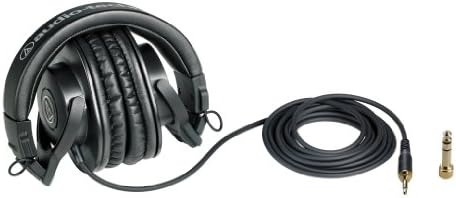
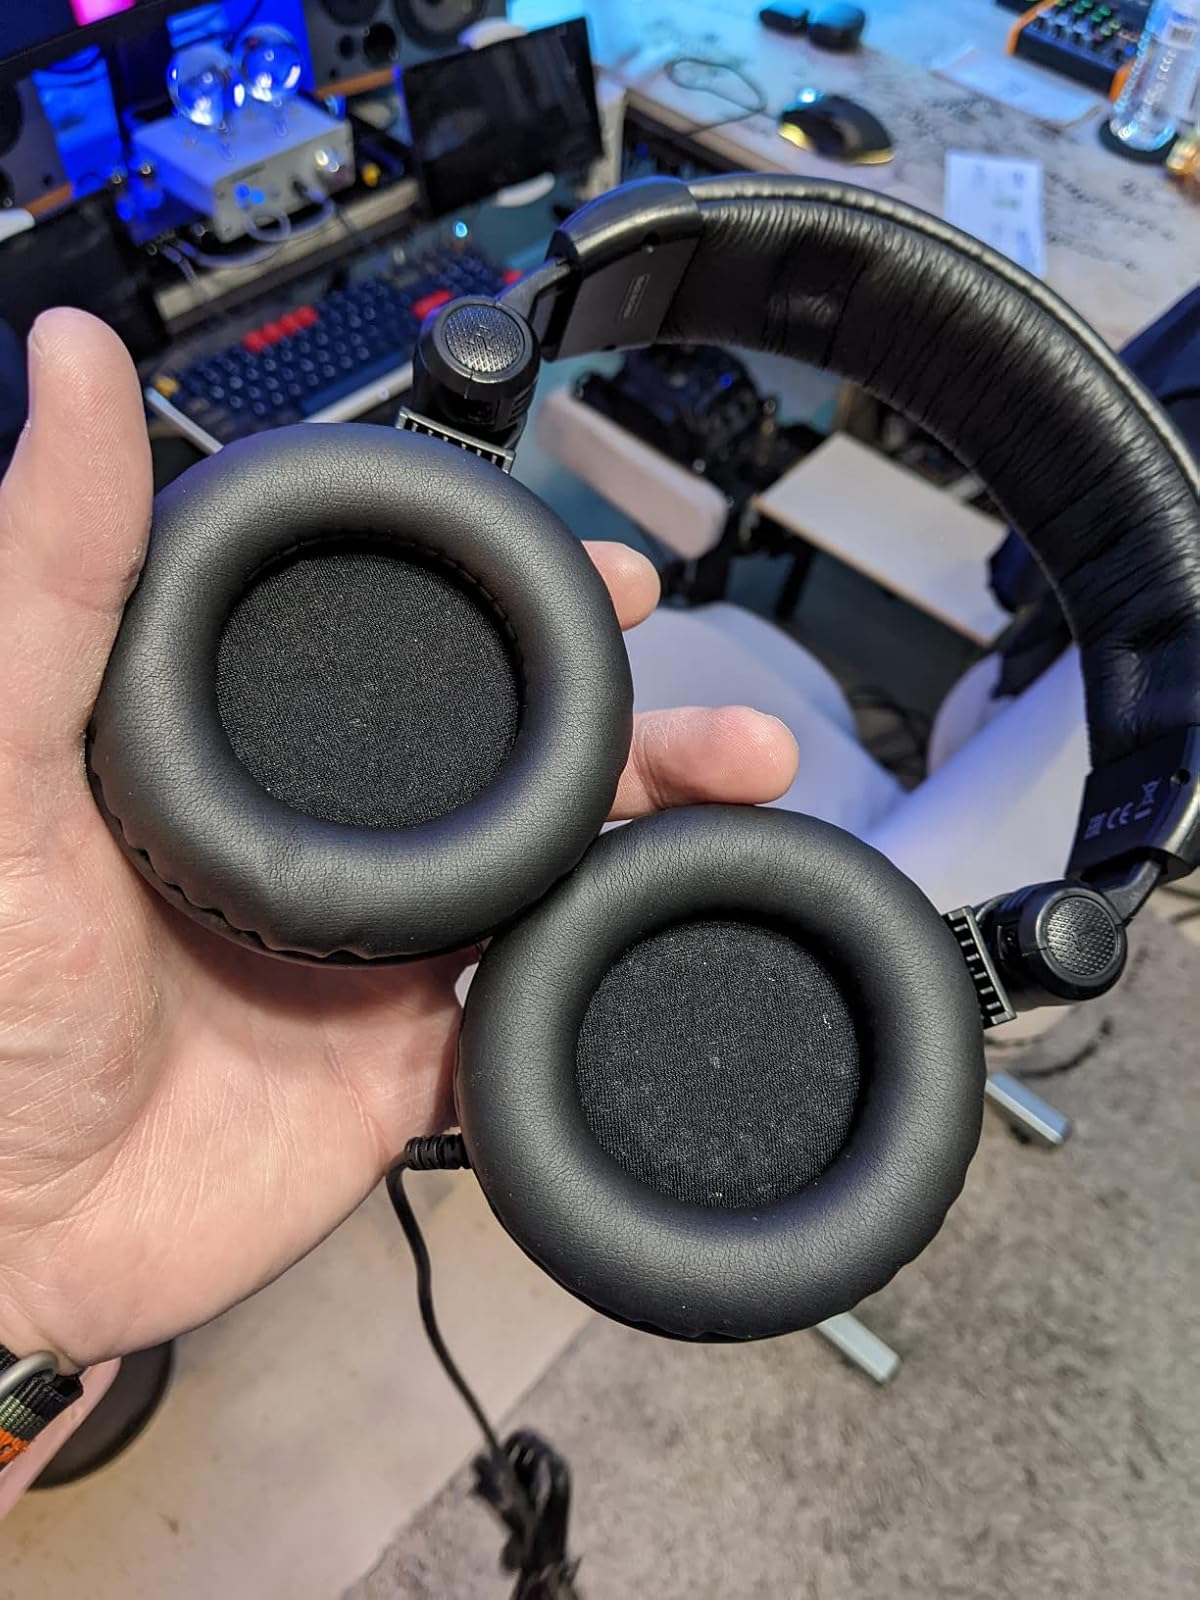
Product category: headphones
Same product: no